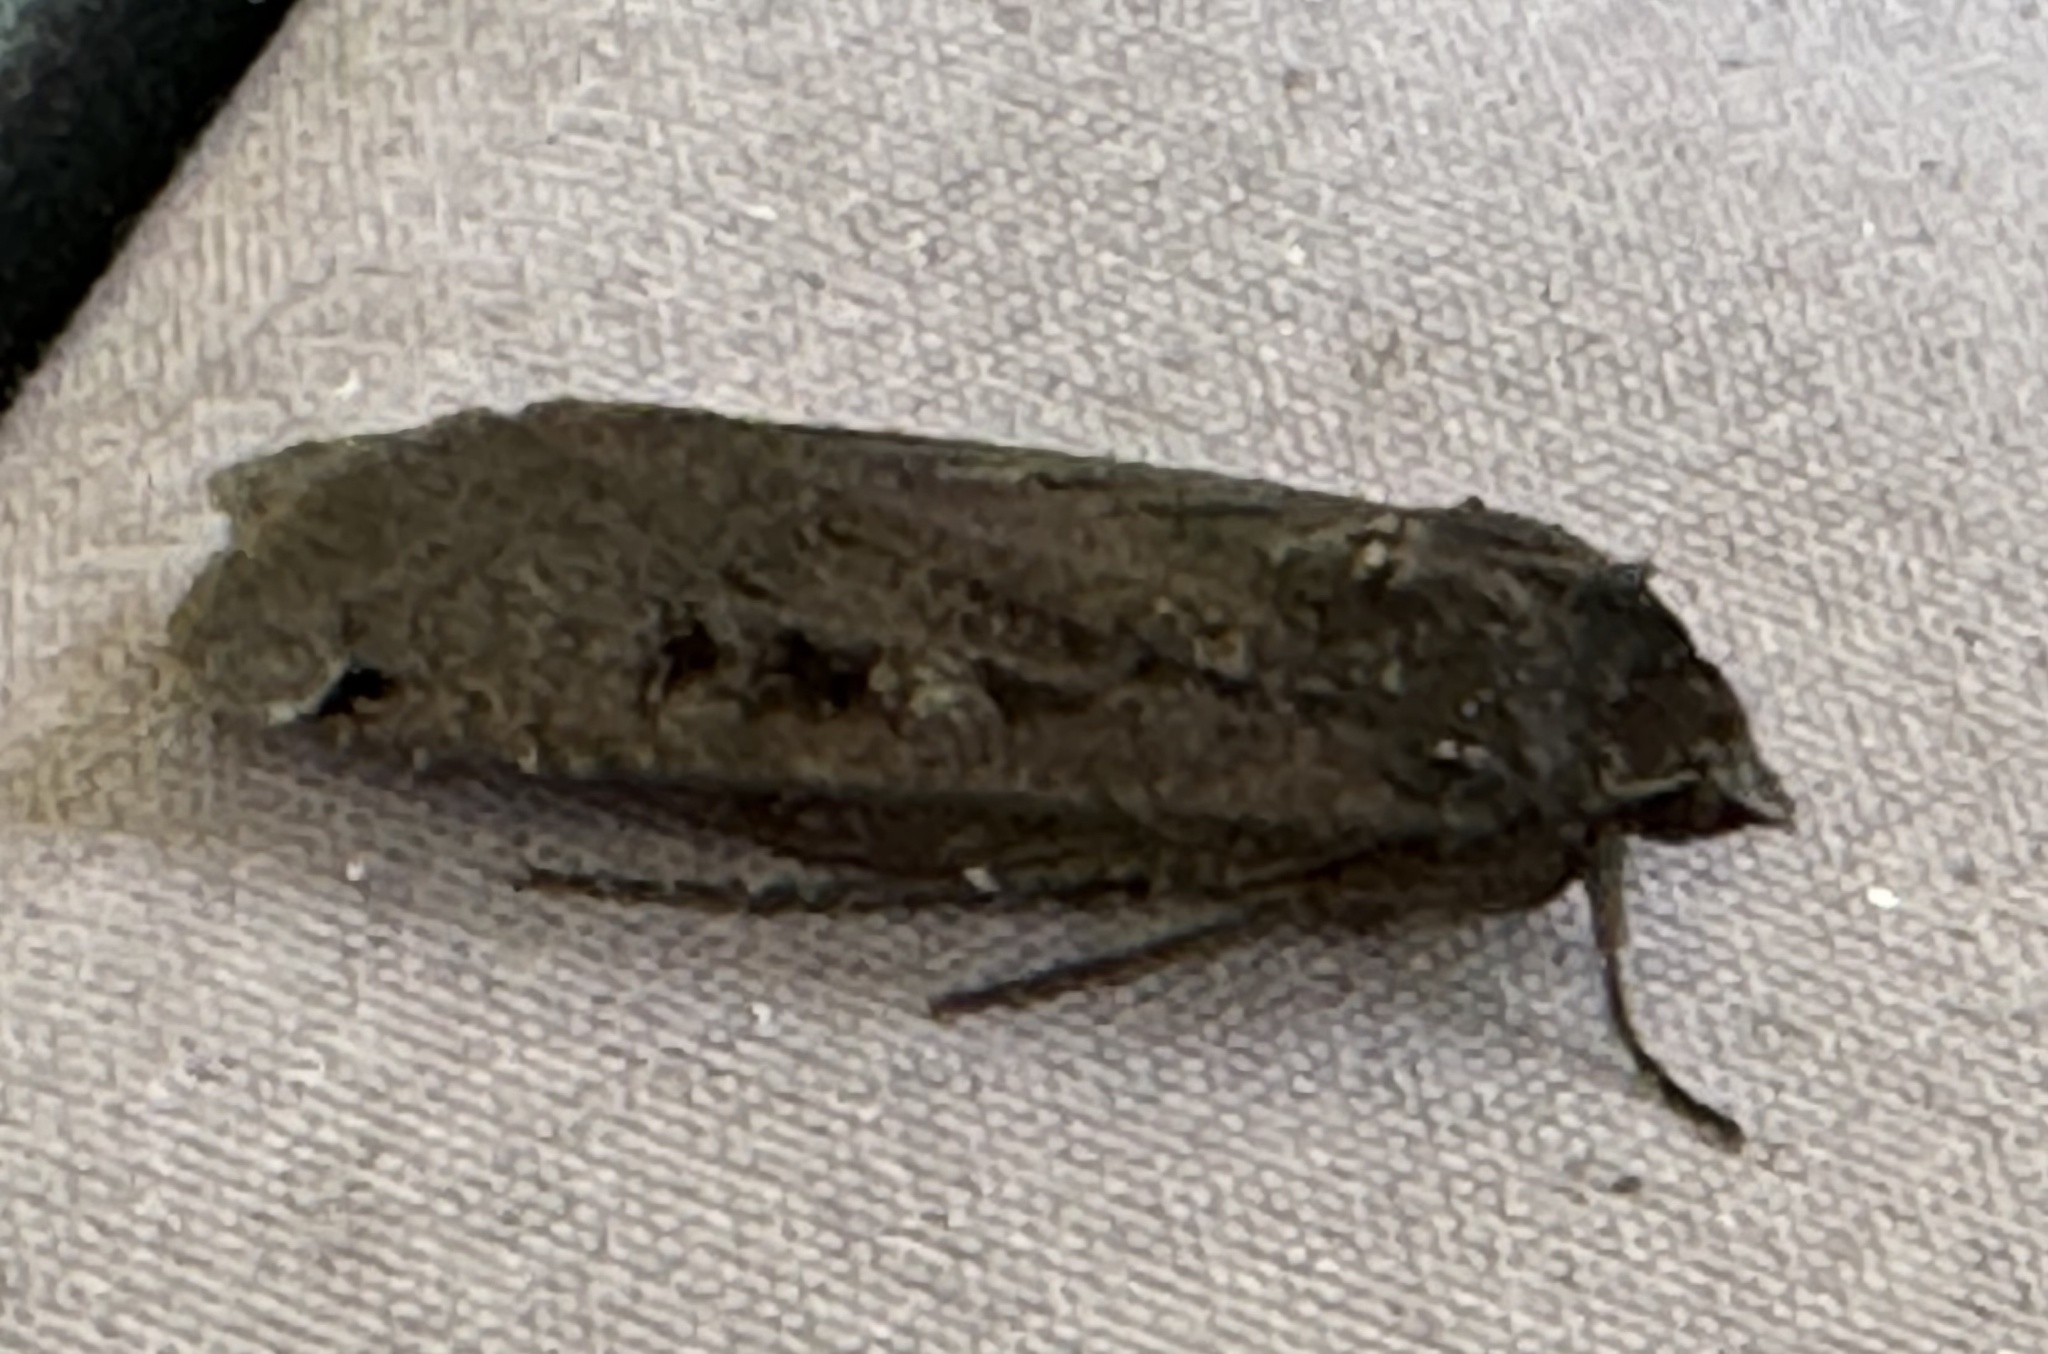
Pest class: cutworms